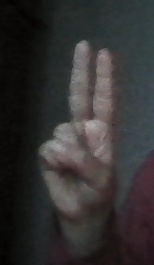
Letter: taa